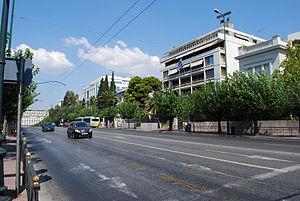
Vue de l'avenue Reine Sophie à Athènes.